Ceramic matrix composite

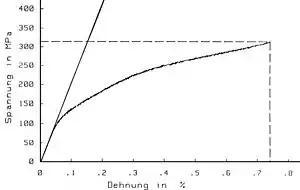
Stress-strain curve of a tensile test for CVI-SiC/SiC

Tensile tests of CMCs usually show nonlinear stress-strain curves, which look as if the material deforms plastically. It is called "quasi-plastic", because the effect is caused by the microcracks, which are formed and bridged with increasing load. Since the Young's modulus of the load-carrying fibers is generally lower than that of the matrix, the slope of the curve decreases with increasing load.